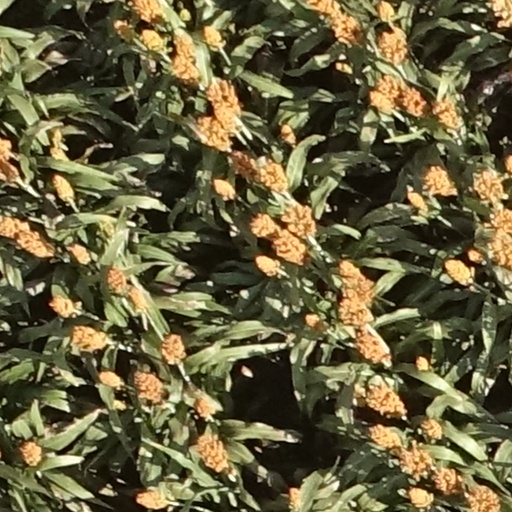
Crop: sorghum